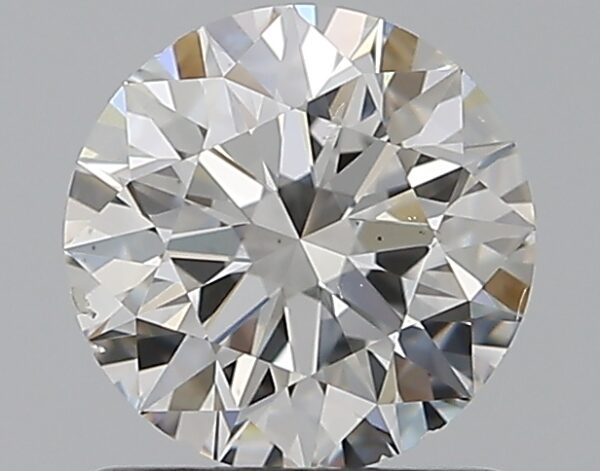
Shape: round
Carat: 1
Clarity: SI1
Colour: F
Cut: EX
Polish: EX
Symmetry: EX
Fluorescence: N
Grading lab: GIA
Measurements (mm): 6.39 x 6.42 x 4.01